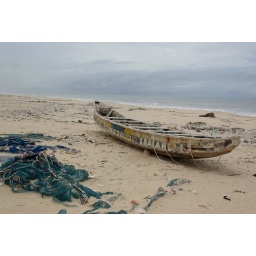
Fishing boat by the beach in Ada Foah